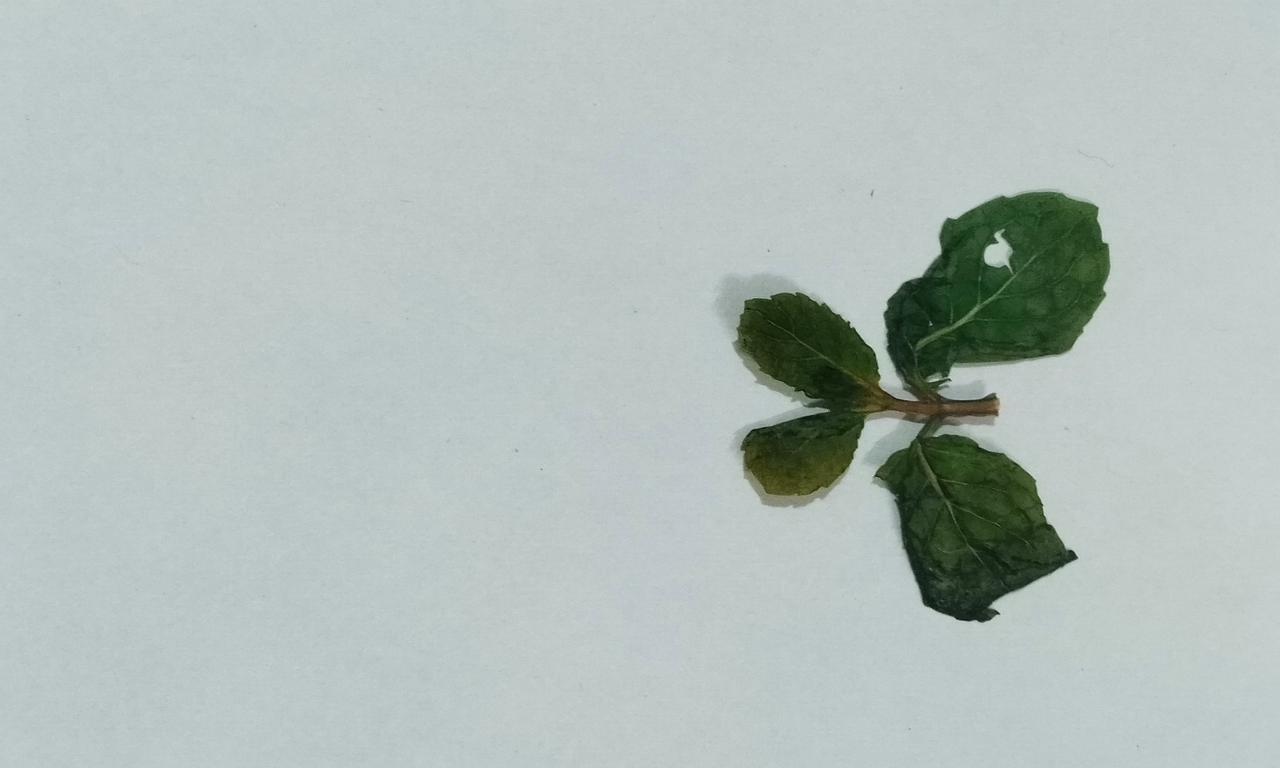
Label: Dried